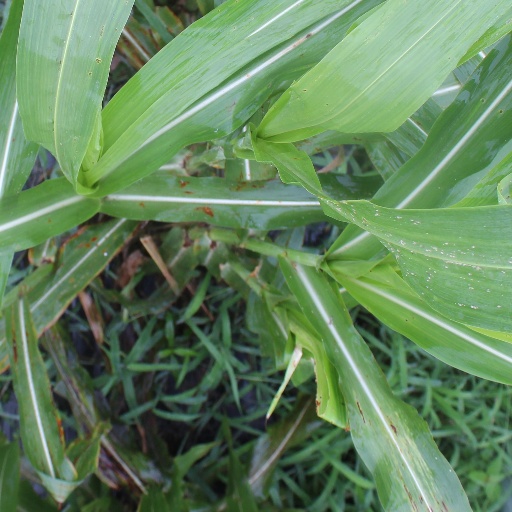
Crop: sorghum